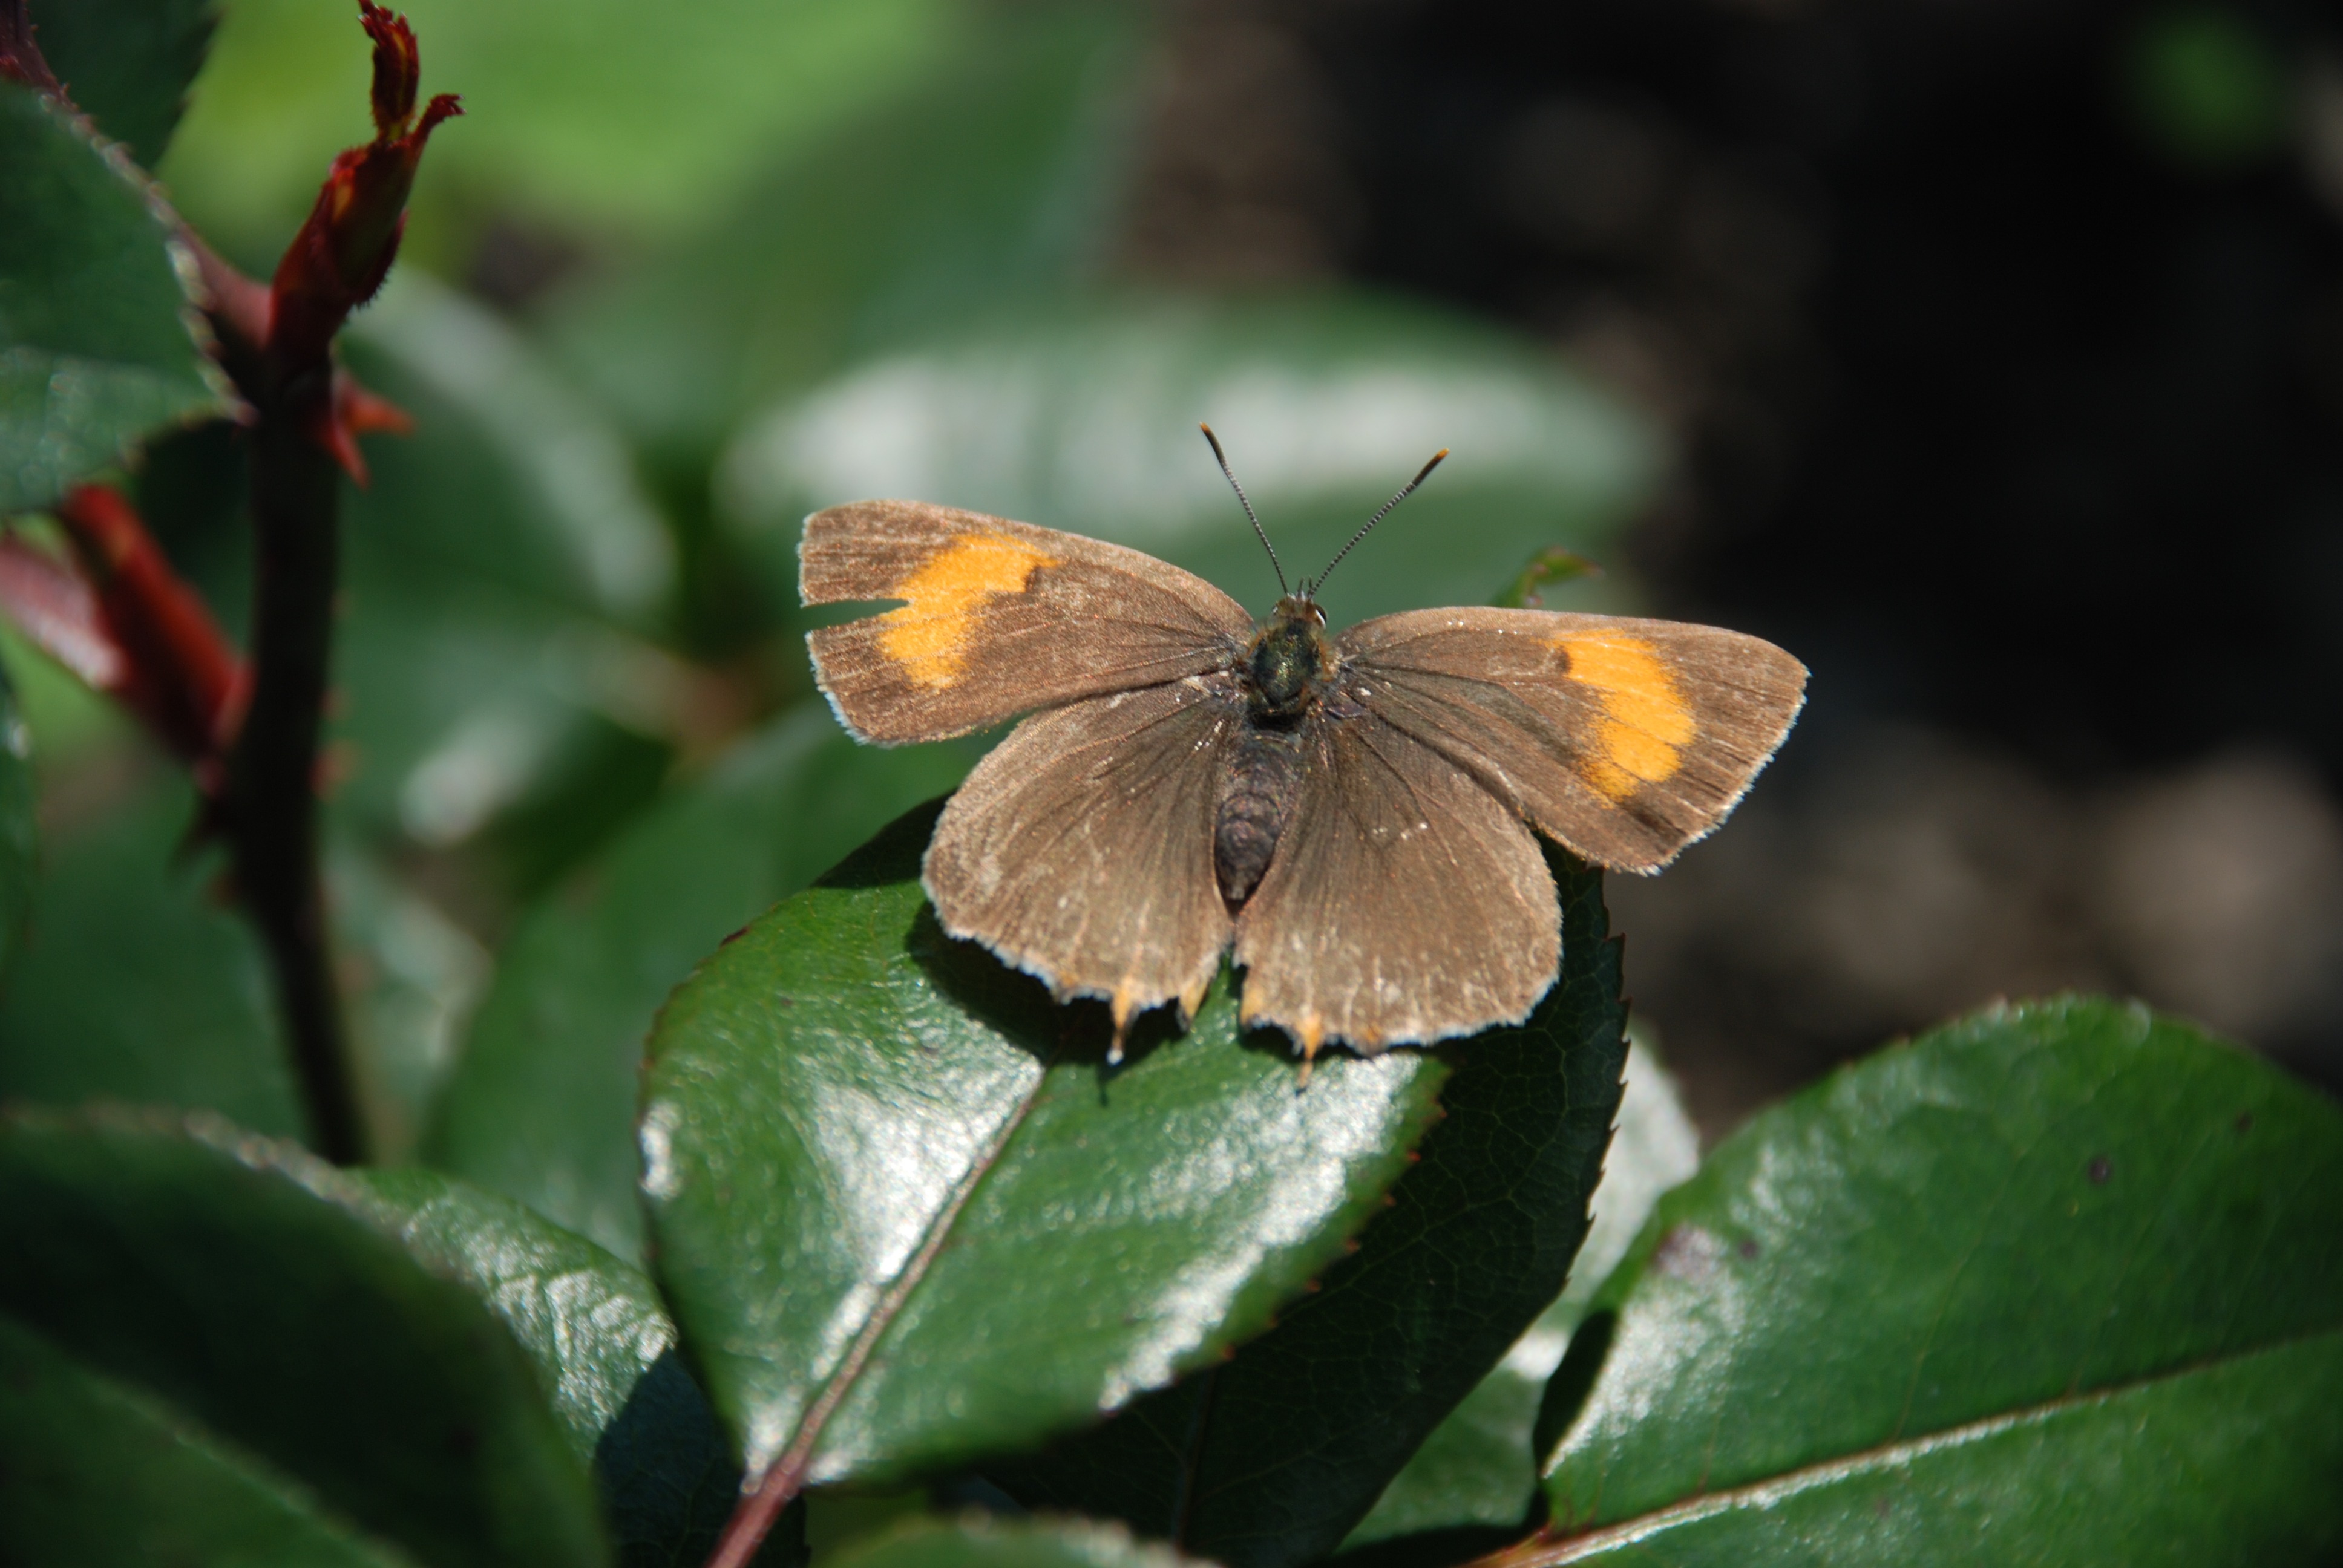
water, nature, forest, leaf, flower, petal, animal, green, insect, botany, butterfly, flora, fauna, invertebrate, close up, nectar, pieridae, macro photography, arthropod, pollinator, moths and butterflies, lycaenid, brush footed butterfly, colias